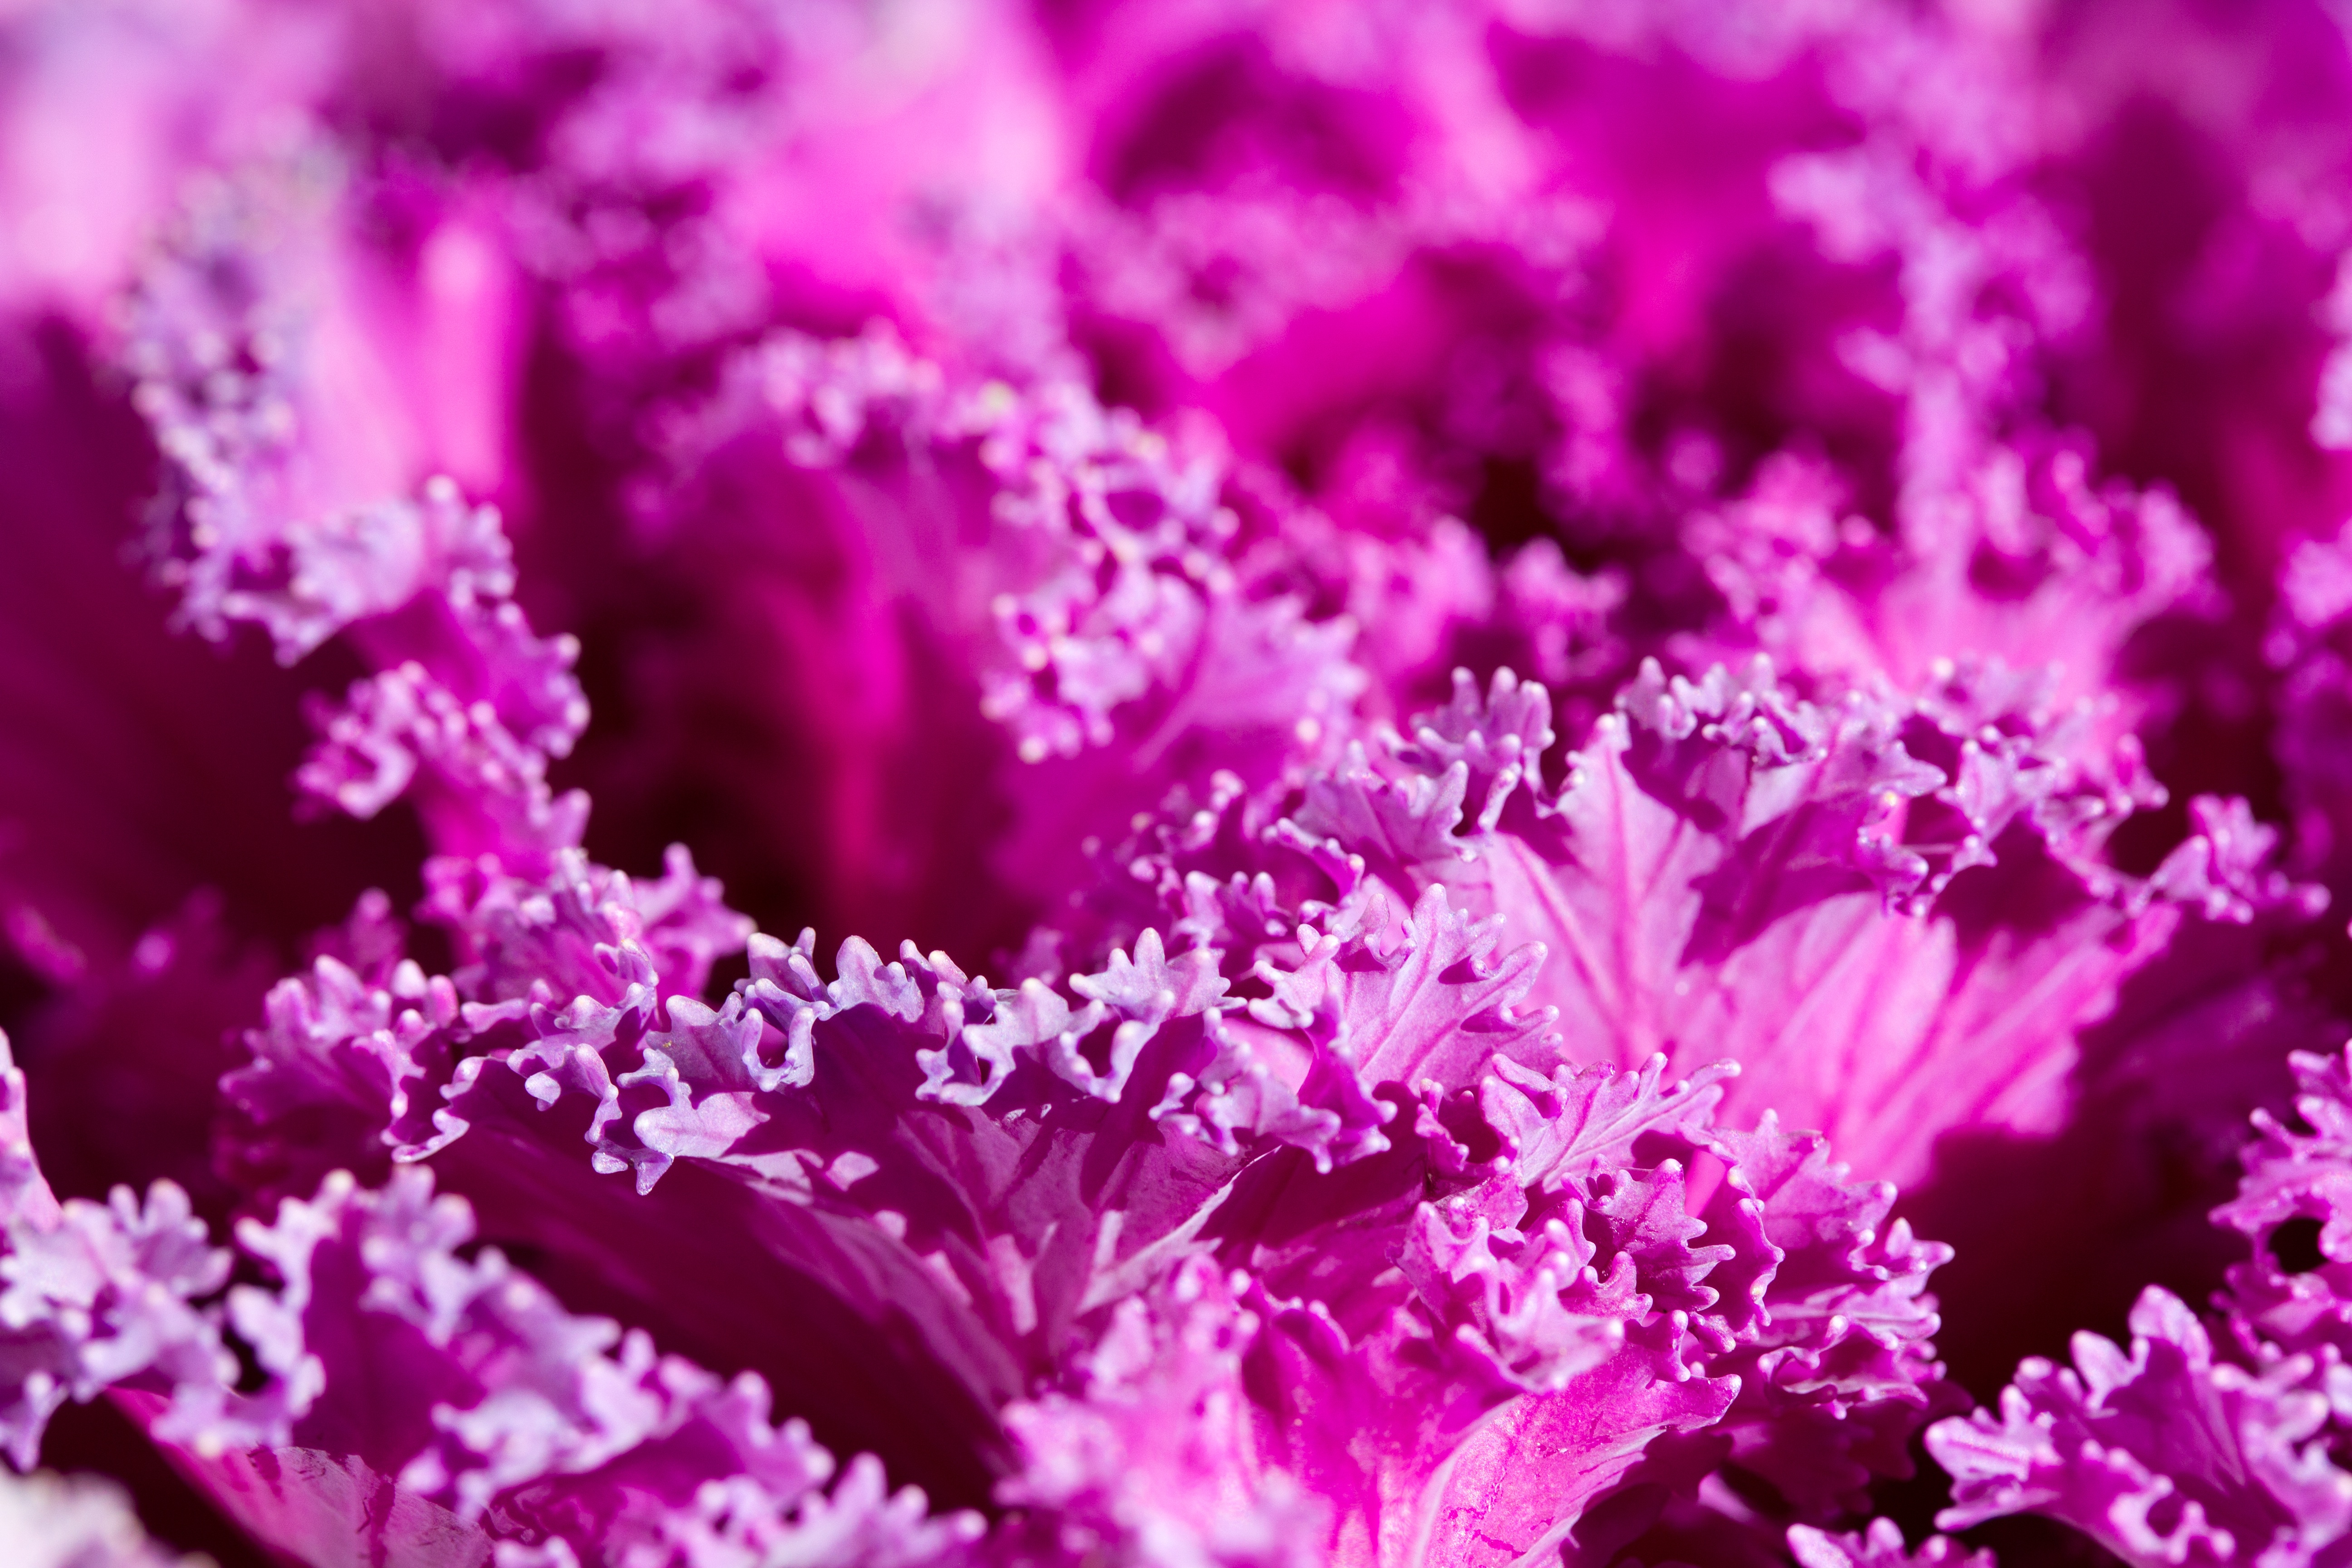
branch, blossom, abstract, plant, flower, purple, petal, closeup, pink, flora, potted plant, background, shrub, cabbage, macro photography, flowering plant, woody plant, land plant